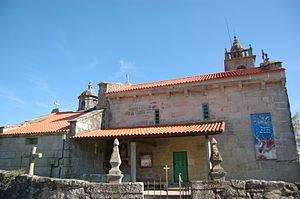
Chapelle de la paroisse de Simes, de la commune de Meaño en Galice, Espagne